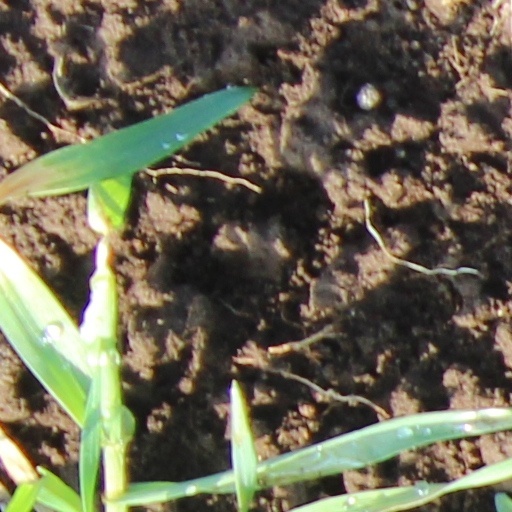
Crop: wheat